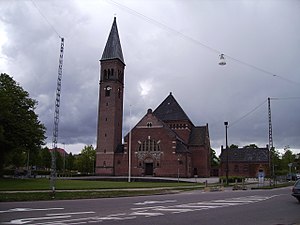
Ansgars Kirke (Odense Kommune)
Ansgars Kirke
Ansgars Kirke er en kirke i Ansgars Sogn i Odense Kommune.